The Toymaker

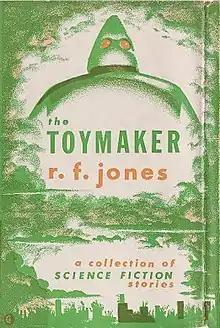
Dust-jacket from the first edition

The Toymaker is a collection of science fiction short stories by Raymond F. Jones. It was first published in 1951 by Fantasy Publishing Company, Inc. in an edition of 1,300 copies of which 1,000 were hardback. The stories originally appeared in the magazines "Astounding" and "Fantastic Adventures".